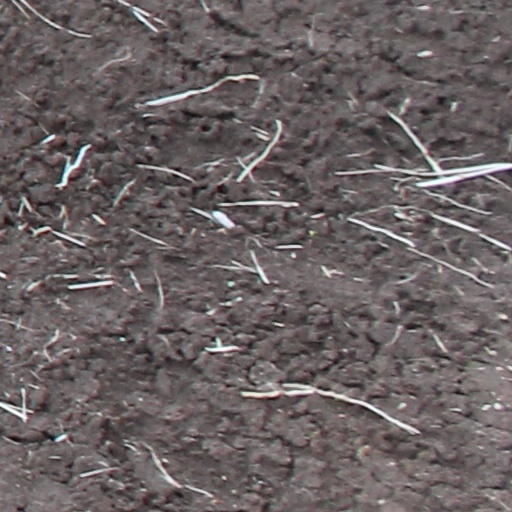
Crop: wheat